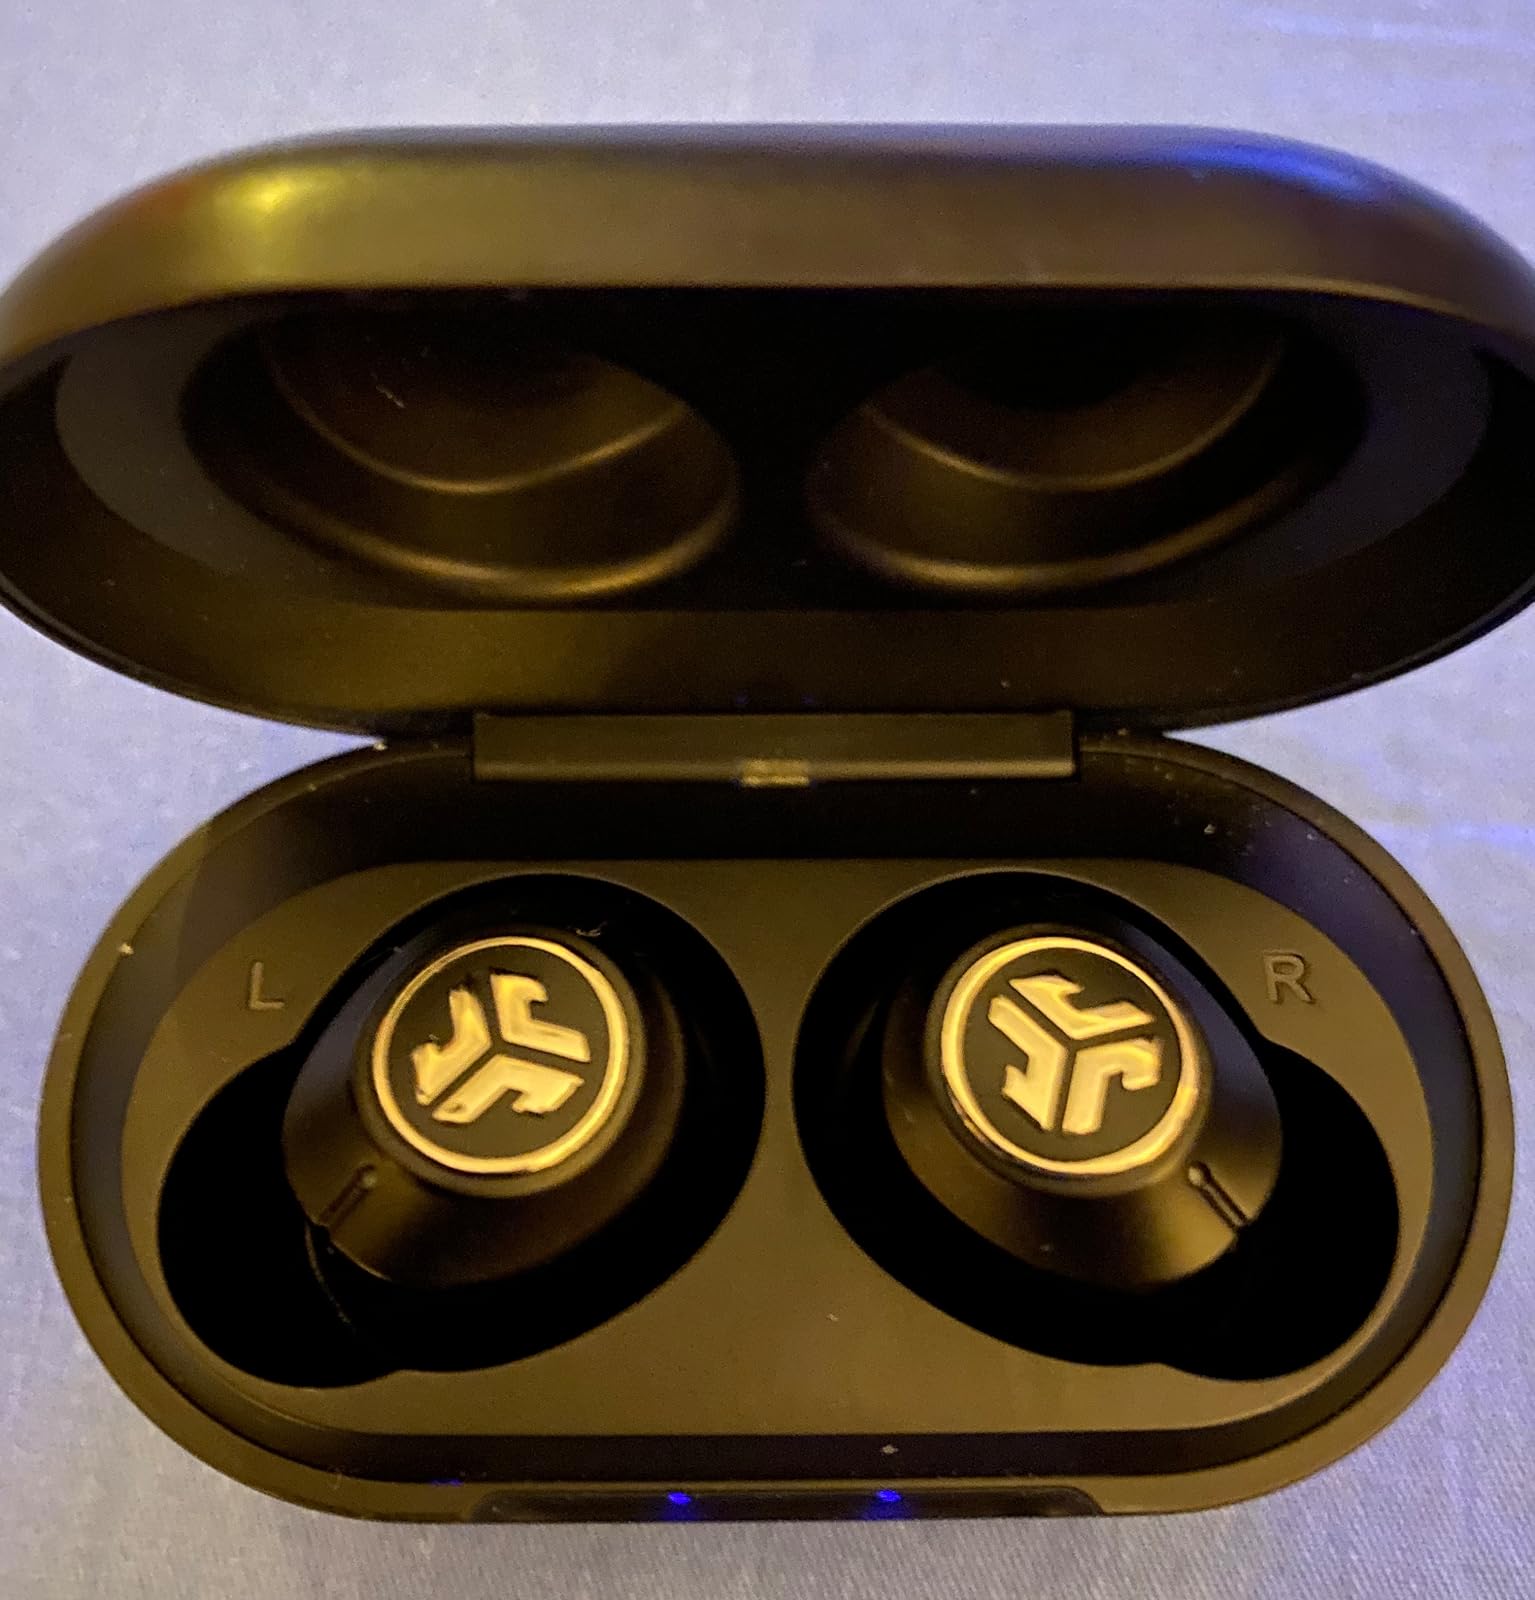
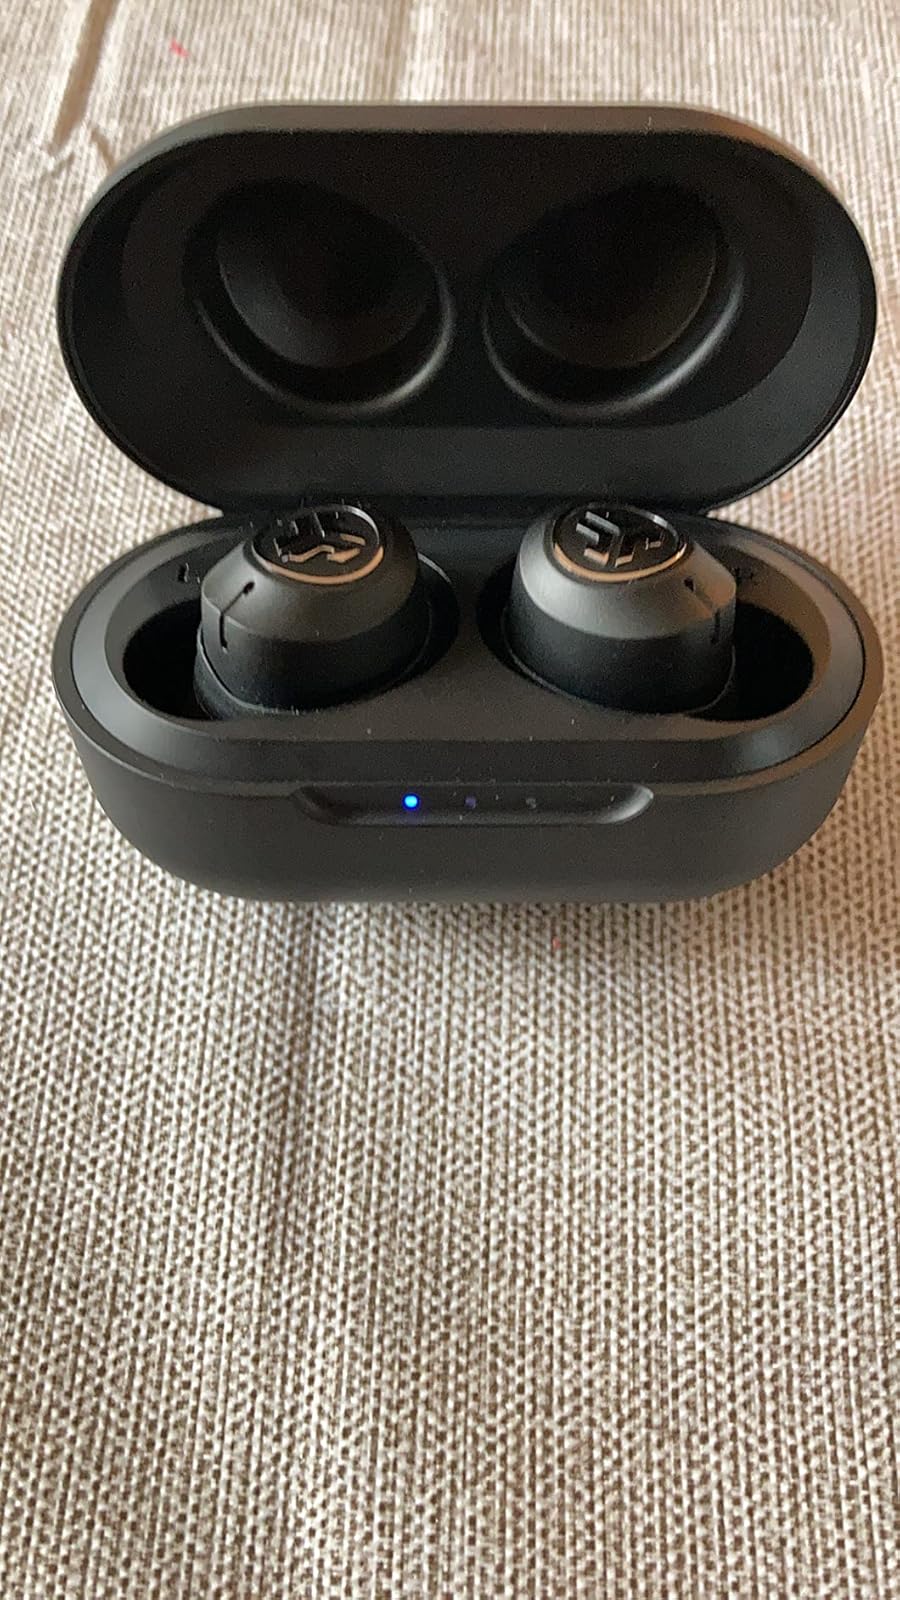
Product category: earbuds
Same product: yes